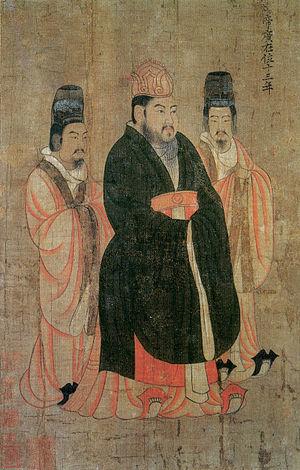
La transition des Sui aux Tang, fait référence à la période de transition et de guerre civile qui a lieu en Chine entre la fin de la dynastie Sui et le début de la dynastie Tang. Les territoires de l'ancienne dynastie sont alors divisés en une poignée d'États éphémères, dirigés par des hauts fonctionnaires, des généraux et les chefs des différentes révoltes paysannes qui éclatent dans tout le pays. Cet éclatement est suivi par un processus d'élimination et d'annexion de ces différents royaumes, au profit de la nouvelle dynastie Tang, fondée par Li Yuan, un ancien général Sui. Cette transition commence vers 613, quand l'empereur Sui Yangdi lance la première de ses trois campagnes ratées contre le royaume coréen de Koguryo. Cette série d'échecs militaires coûteux provoque un grand nombre de désertions dans l'armée et le début d'une série de révoltes paysannes contre les Sui. La transition s’achève en 628, quand Li Shimin, le fils de l'empereur Tang Gaozu, annexe Liang, un État fondé par Liang Shidu, le chef d'une importante révolte paysanne, achevant ainsi d'unifier la majeure partie de la Chine au profit des Tang.
La dynastie Tang est une dynastie chinoise précédée par la dynastie Sui et suivie par la période des Cinq Dynasties et des Dix Royaumes. Elle a été fondée par la famille Li, qui prit le pouvoir durant le déclin et la chute de l'empire Sui.